List of Washington & Jefferson College buildings

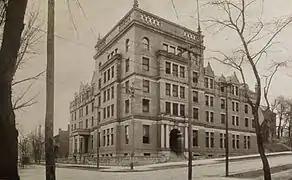
Hays Hall circa 1913

A granite and limestone building, The Burnett Center anchors the northeastern border of campus. It houses the Departments of Economics and Business, Modern Languages, and Education, as well as the Yost Auditorium, an 84-seat lecture hall. The four seminar rooms, located in the tower structure of the left side of the building, feature 16-seat octagonal tables. The building was completed in 2001 at a cost of $12.8 million. It is named after Howard J. Burnett, who served as president from 1970 to 1998.